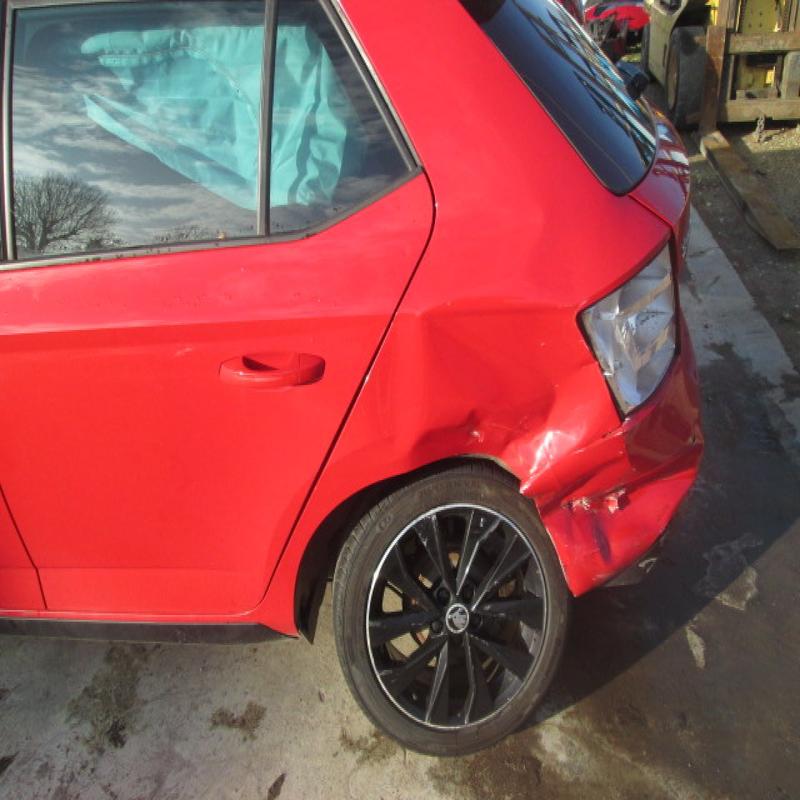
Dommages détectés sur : aile arrière droite, feu arrière droit, feu arrière gauche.
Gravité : mineur